Flower in a Storm

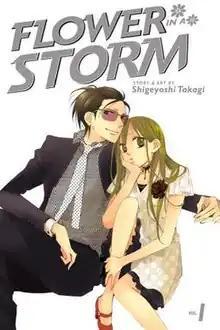
English cover of the first manga volume

is a romance manga series by Shigeyoshi Takagi. The series follows Riko, an extraordinarily strong teen girl that is forced into a relationship when the spoiled and wealthy Ran asks her to marry him.